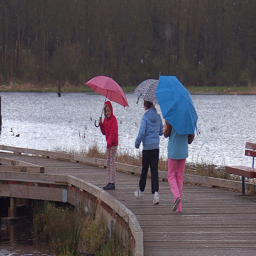
A group of people walking down a road holding umbrellas.
Three people with umbrellas walking over a wooden bridge.
Three people in jackets walking on pier with umbrellas.
three children walking on a pier with umbrellas.
Three people walking down the boardwalk with umbrellas